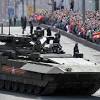
Label: BMP-T15